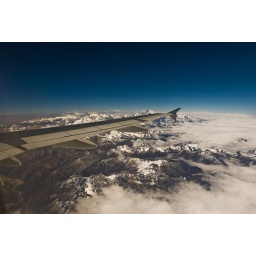
Wouldn't normally post a shot out the window like this, but flying over the Himalayas was fabulous!